Pinball

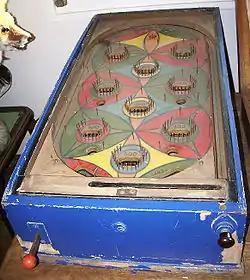
An early pinball game without flippers, c. 1932

In 1869, British inventor Montague Redgrave settled in the United States and manufactured bagatelle tables in Cincinnati, Ohio. In 1871 Redgrave was granted U.S. Patent #115,357 for his "Improvements in Bagatelle", another name for the spring launcher that was first introduced in "". The game also shrank in size to fit atop a bar or counter. The balls became marbles and the wickets became small metal pins. Redgrave's popularization of the spring launcher and innovations in game design (playfield bells) are acknowledged as the birth of pinball in its modern form.